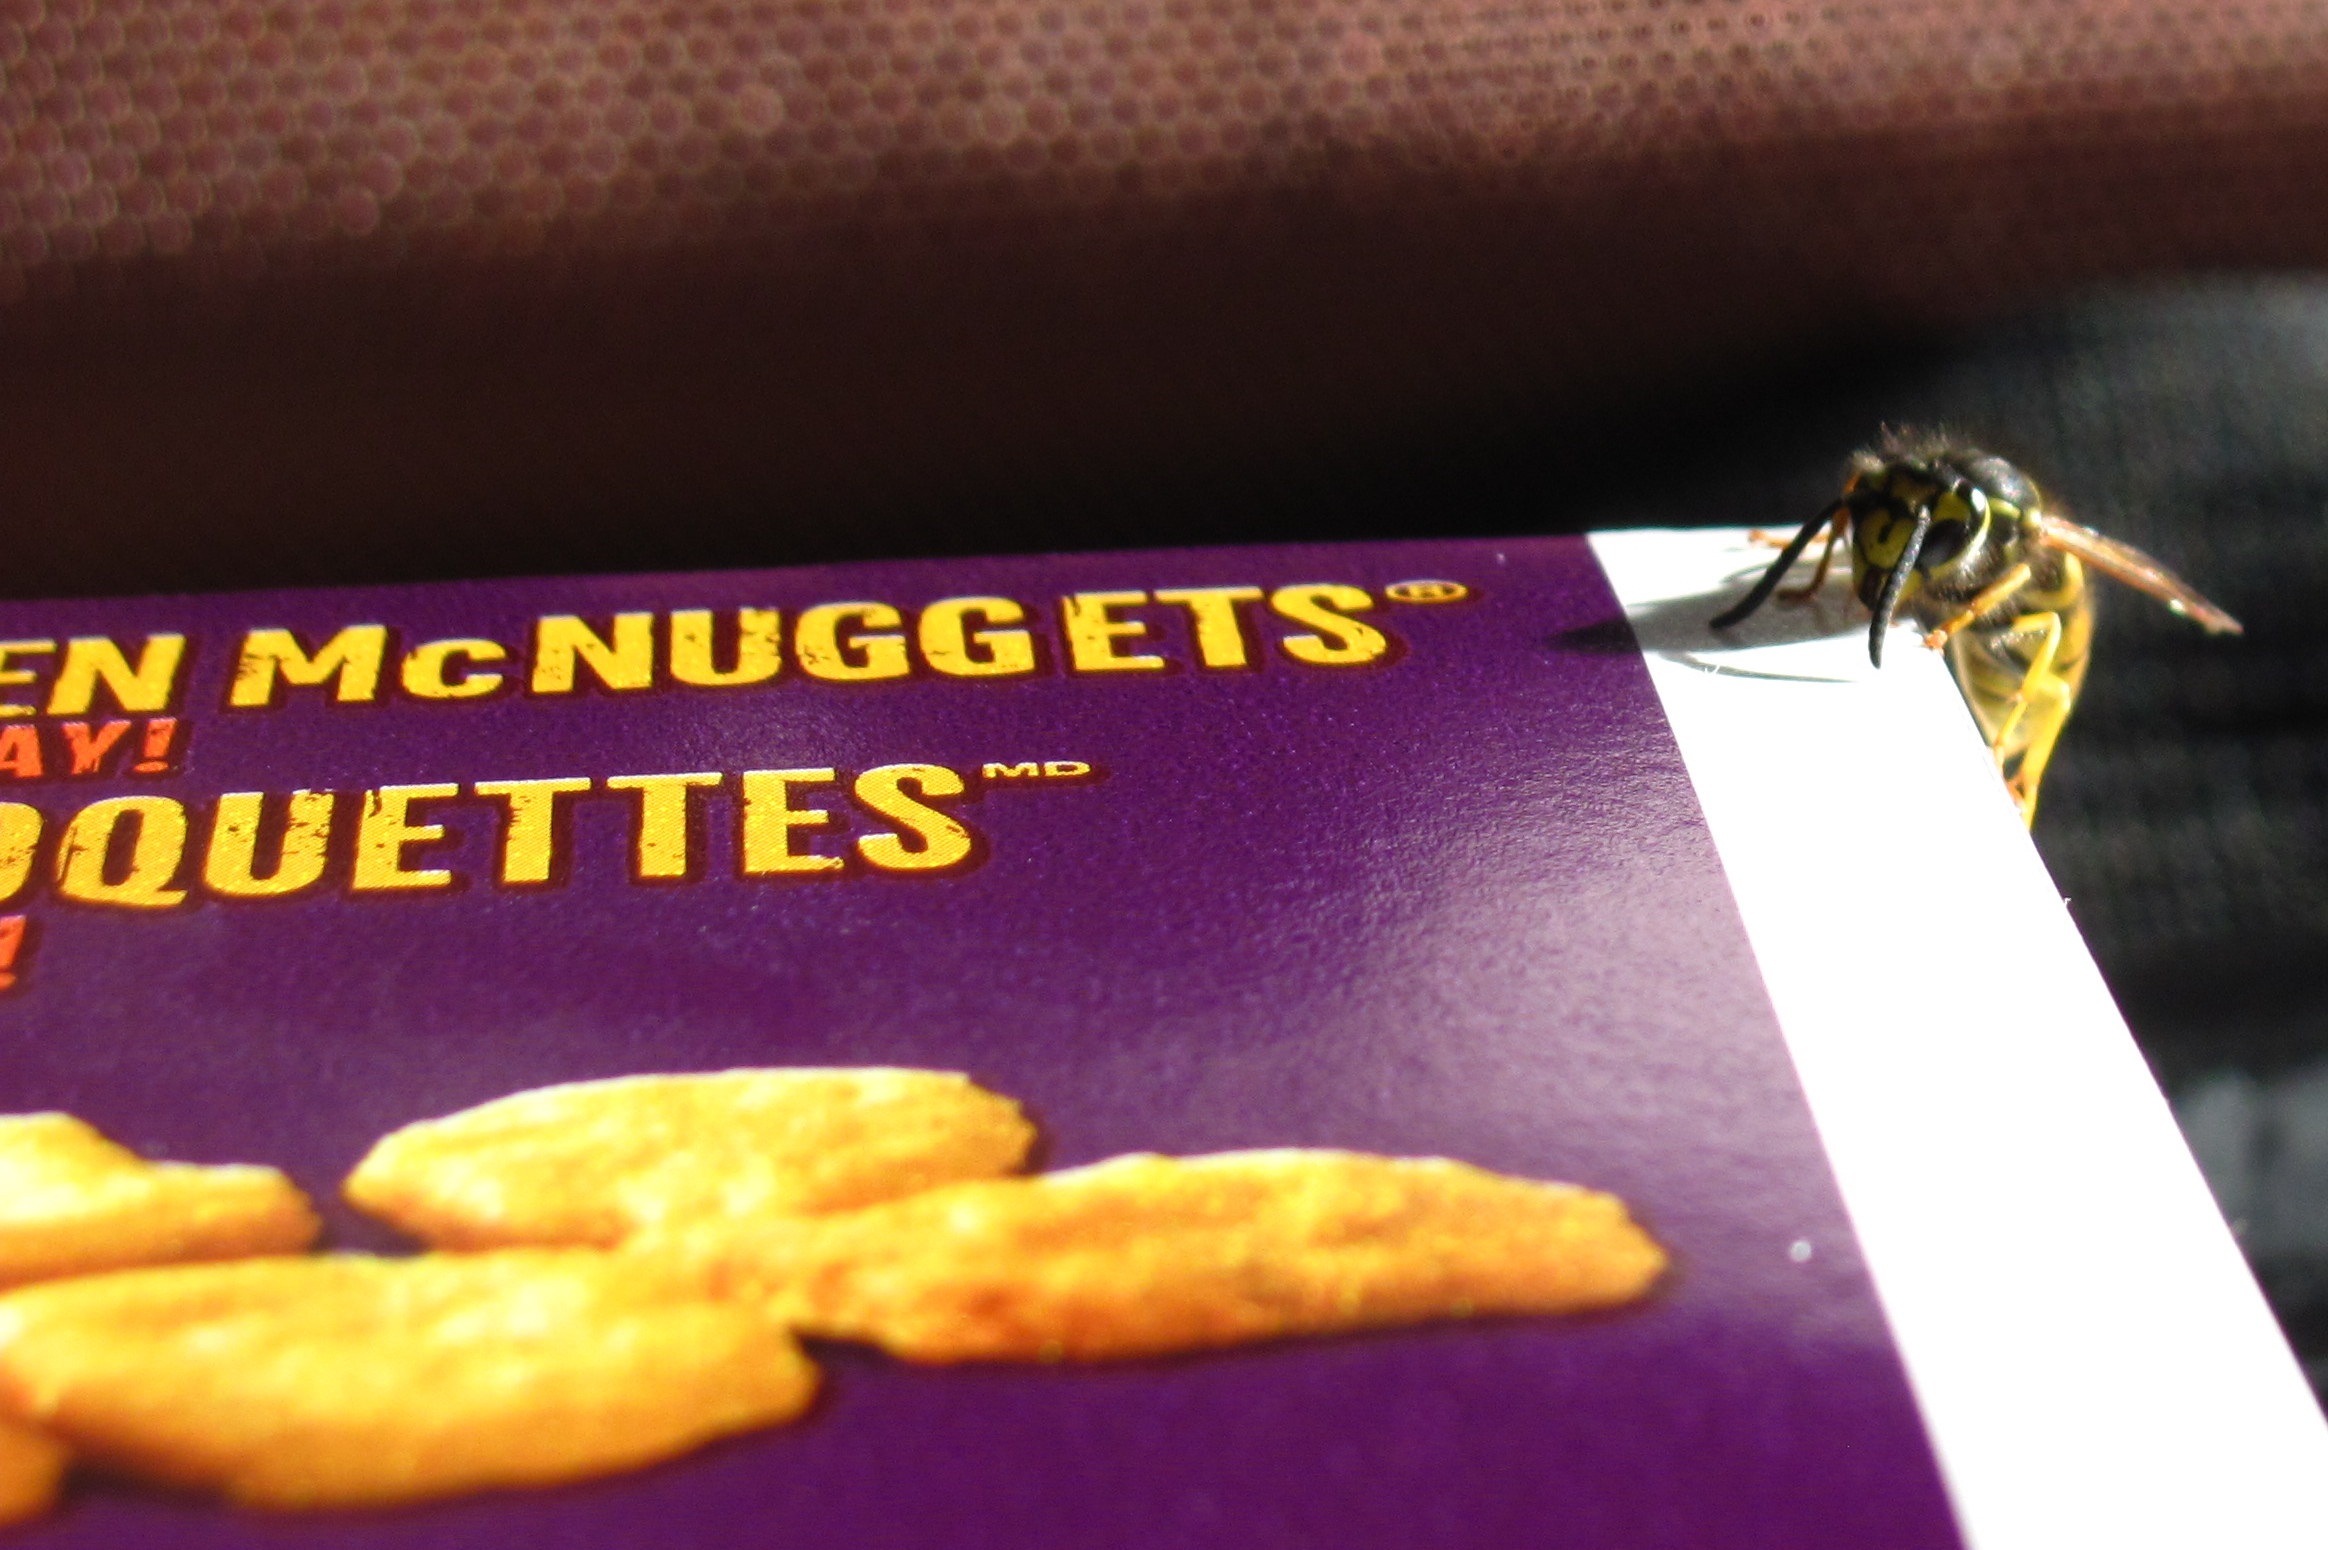
nature, wing, fly, wildlife, antenna, food, produce, insect, macro, biology, small, bug, parasite, dessert, cuisine, blood, bee, parasitic, pest, sting, bite, insecticide, unhygienic, repellent, snack food, mcnuggets